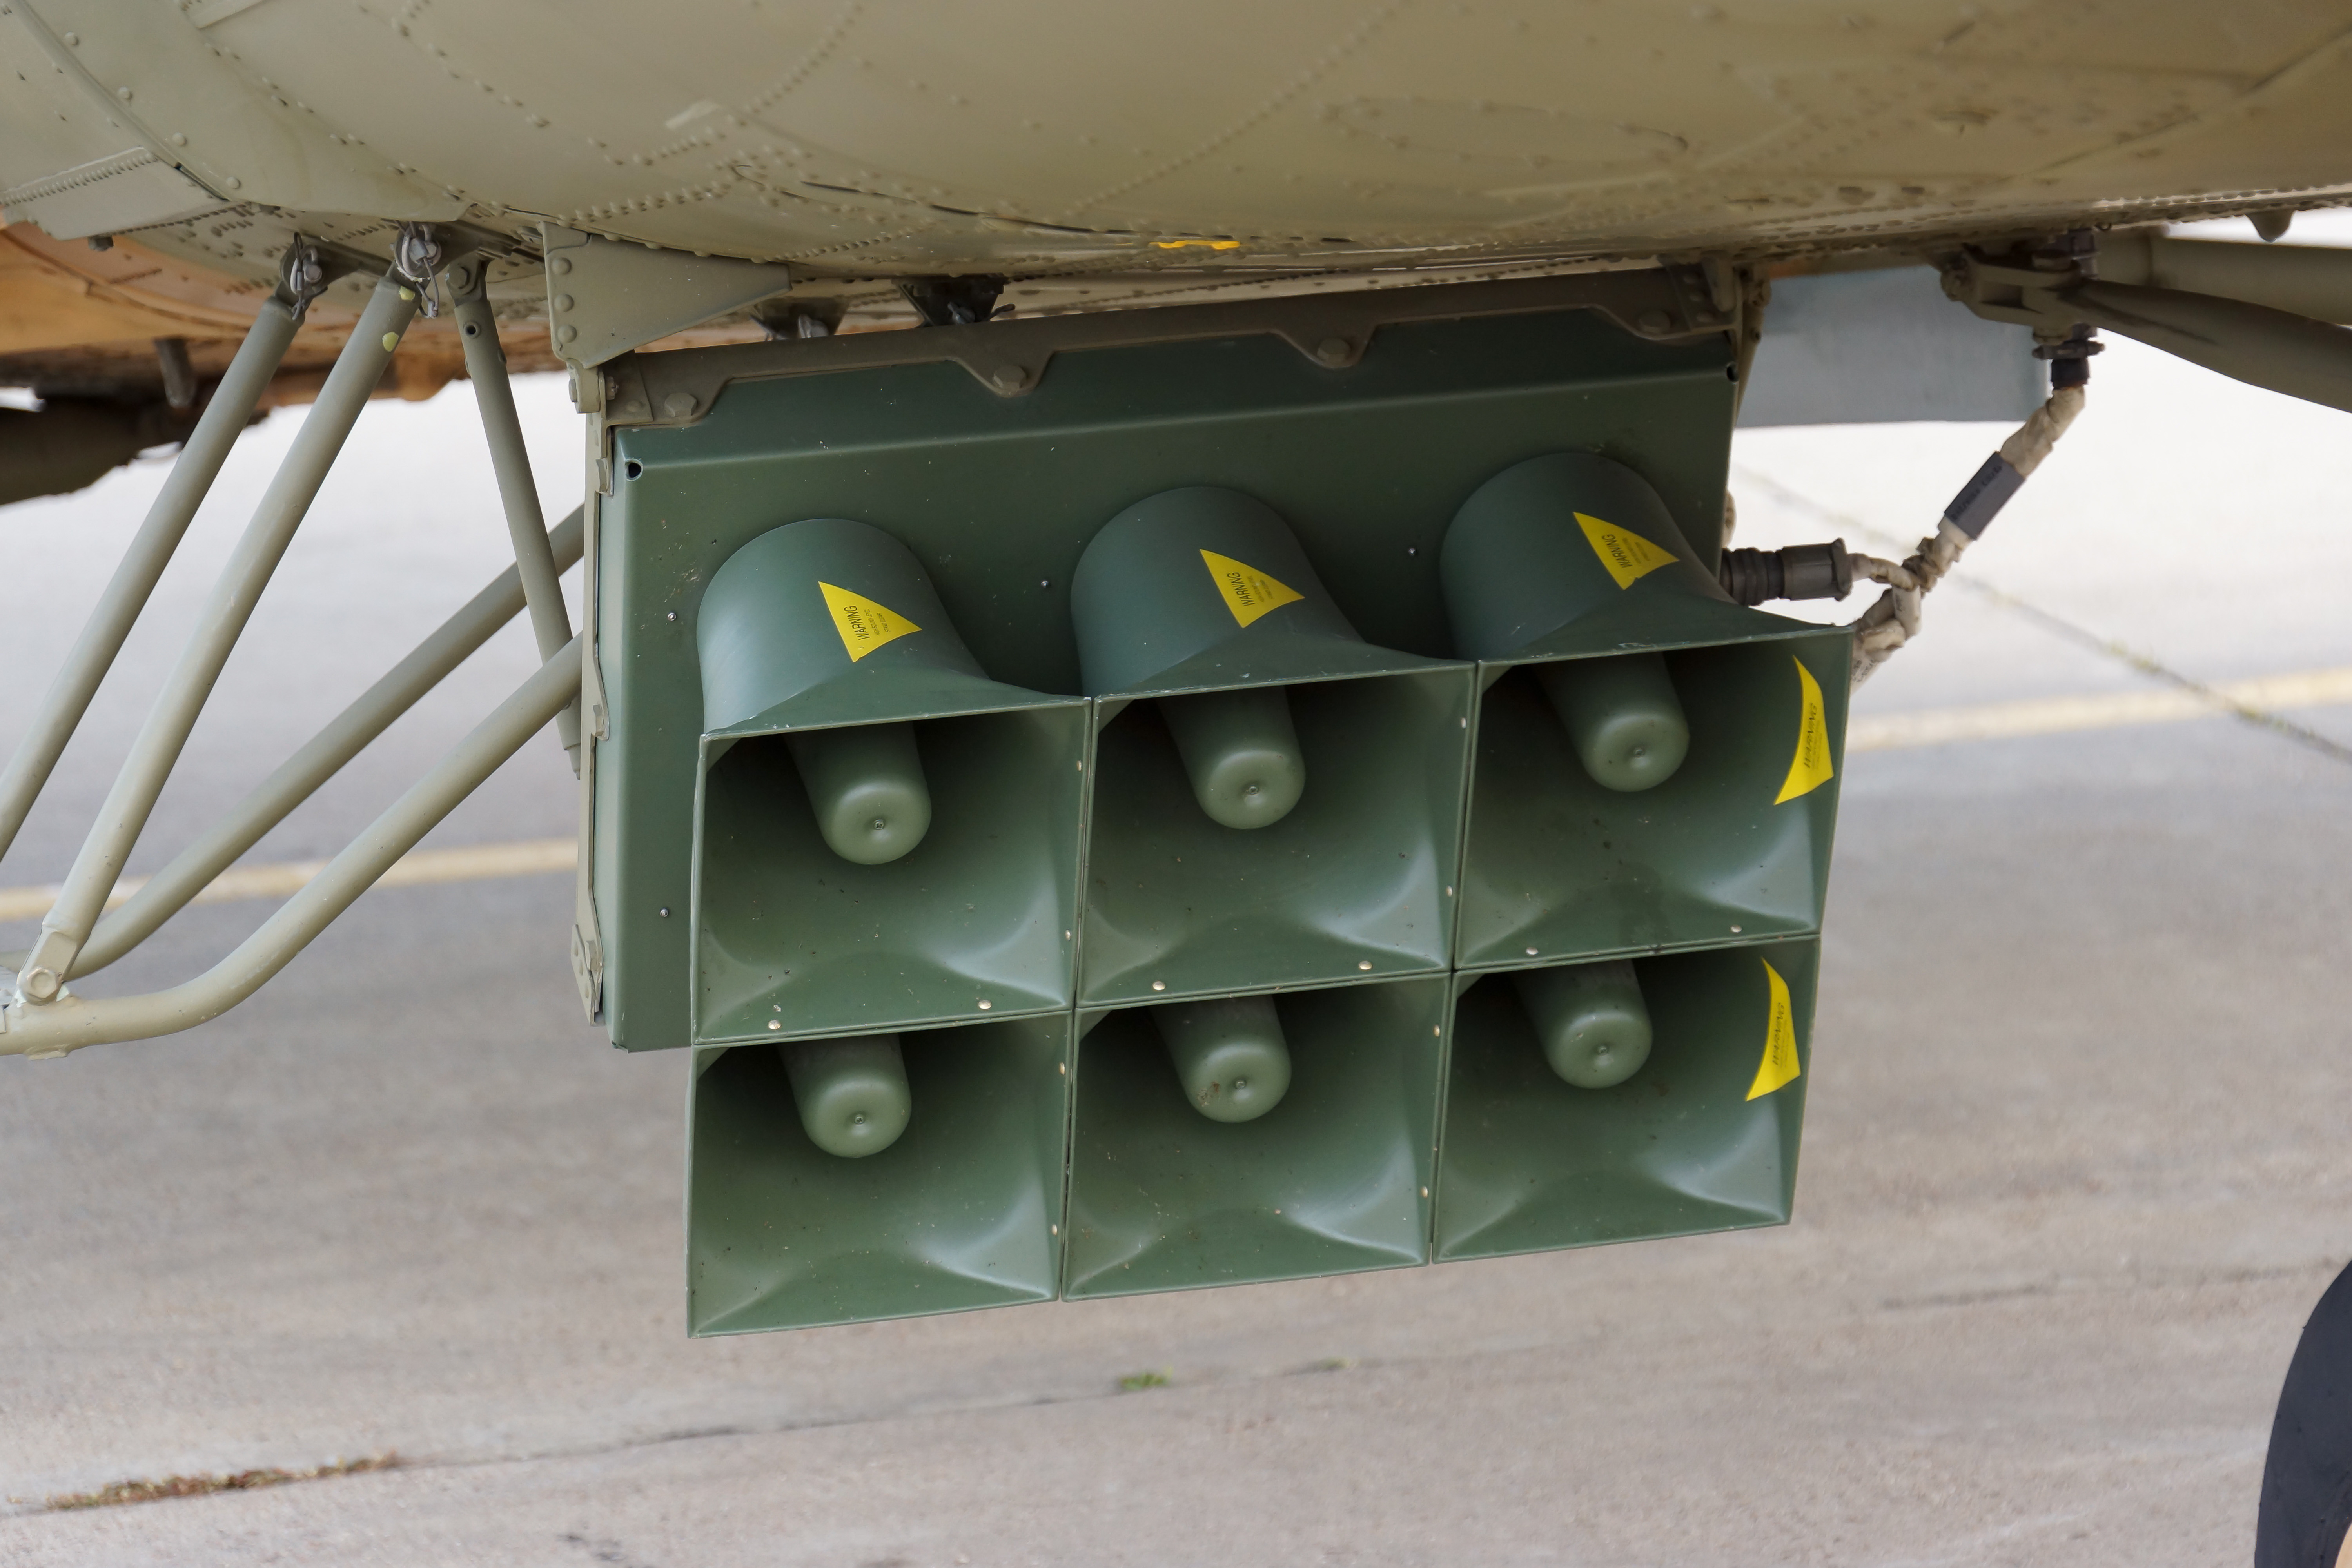
air show, statics, airplane, helicopter, aerodrome technology, aviation, military aviation, civil aviation, fighter, vehicle, sky, exhibition, maks, aircraft, military aircraft, aerospace engineering, aerospace manufacturer, cylinder, rolling, steel